C/1881 K1 (Tebbutt)

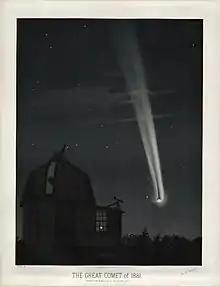
The "Great Comet of 1881", chromolithograph by E. L. Trouvelot

C/1881 K1, also called the Great Comet of 1881, Comet Tebbutt, 1881 III, and 1881b, is a non-periodic comet discovered by Australian amateur astronomer John Tebbutt on 22 May 1881 at Windsor, New South Wales. It is called a great comet because of its brightness at its last apparition.